Laura Mintegi

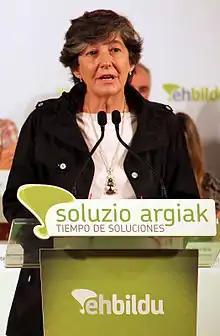
Laura Mintegi

Laura Mintegi Lakarra (born October 26, 1955) is a Basque author, politician and a professor at the University of the Basque Country. Although she was born in Navarre, she moved to Biscay at an early age and has lived there ever since; first in Bilbao and later in Algorta.